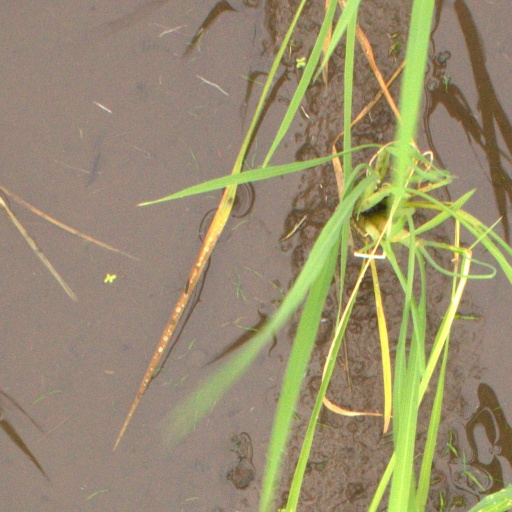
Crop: rice